Elizabeth Jane Gardner

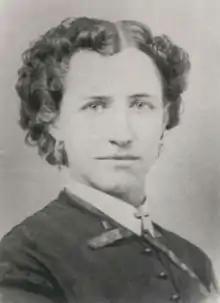
Gardner

Elizabeth Jane Gardner Bouguereau (October 4, 1837 – January 28, 1922) was an American academic and salon painter, who was born in Exeter, New Hampshire. She was an American expatriate who died in Paris where she had lived most of her life. She studied in Paris under the figurative painter Hugues Merle (1823–1881), the well-known salon painter Jules Joseph Lefebvre (1836–1911), and finally under William-Adolphe Bouguereau (1825–1905). After Bouguereau's wife died, Gardner became his paramour and after the death of his mother, who bitterly opposed the union, she married him in 1896. She adopted his subjects, compositions, and even his smooth facture, channeling his style so successfully that some of her work might be mistaken for his. In fact, she was quoted as saying, "I know I am censured for not more boldly asserting my individuality, but I would rather be known as the best imitator of Bouguereau than be nobody!"